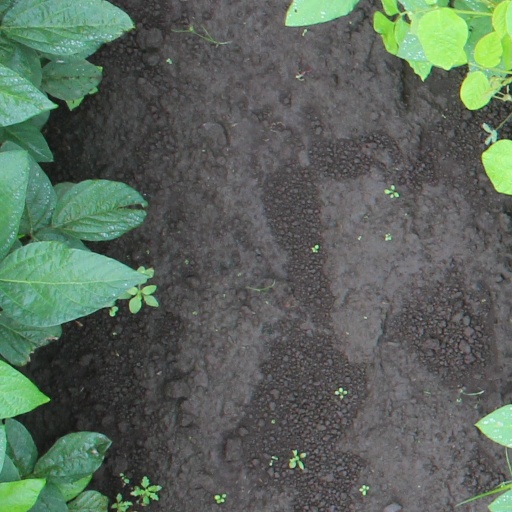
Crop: soybean